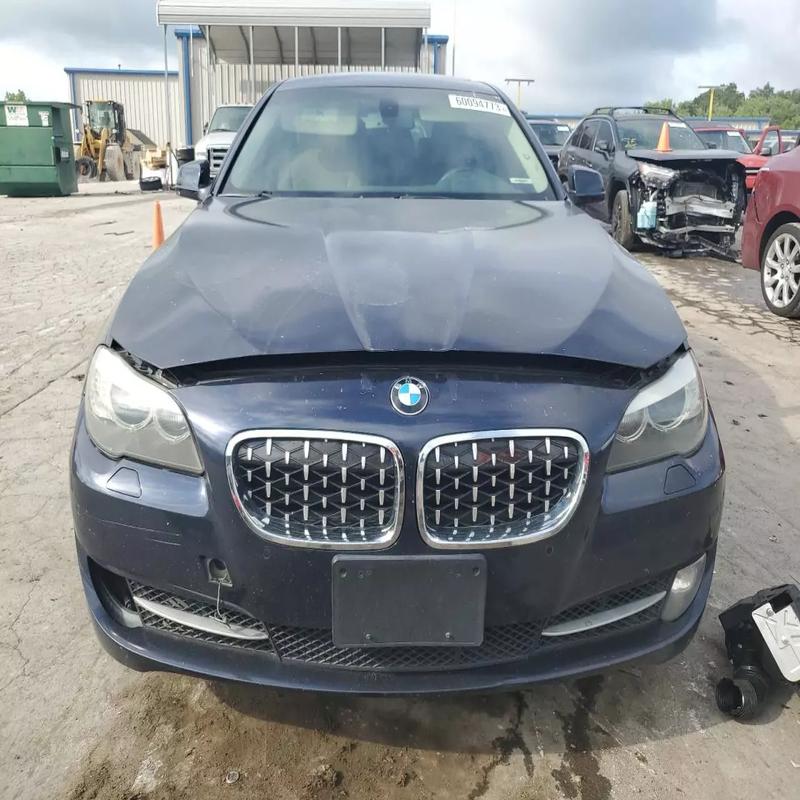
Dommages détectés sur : capot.
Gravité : mineur